Elliott Reid

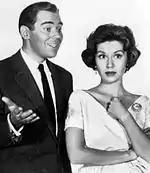
Reid with Pat Crowley in 1959

Reid's best-known film role was as Ernie Malone, private detective hired to spy on Marilyn Monroe's character, only to become Jane Russell's love interest, in the 20th Century Fox classic "Gentlemen Prefer Blondes" (1953). "Variety" praised his and Tommy Noonan's performances, saying that "Reid and Noonan carry off the romantic male spots nicely".